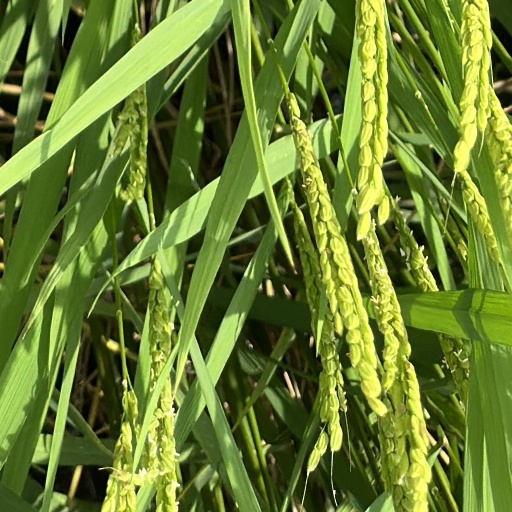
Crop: rice